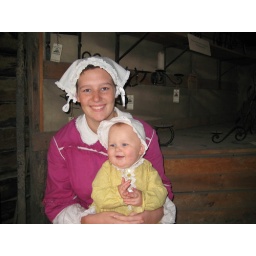
cute baby in traditional dress with her mom ..in Ballarat Sovereign hill.